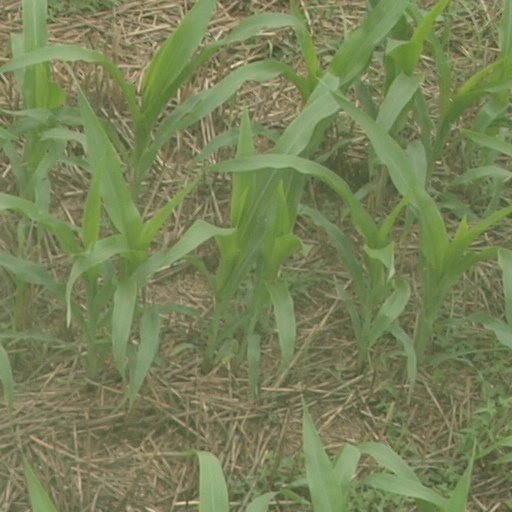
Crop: maize; corn